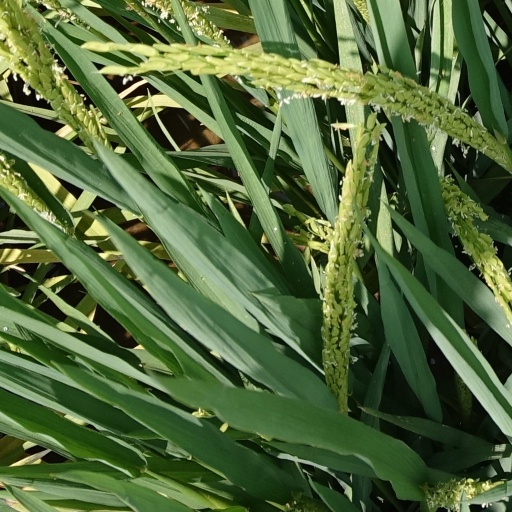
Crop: rice